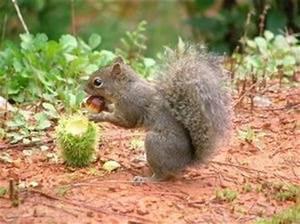
squirrel